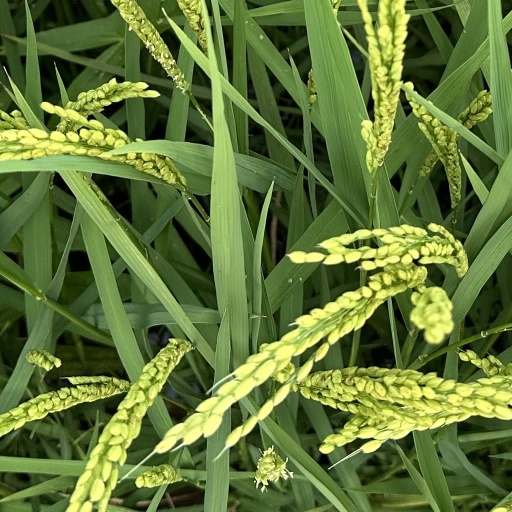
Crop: rice